Rimma Komina

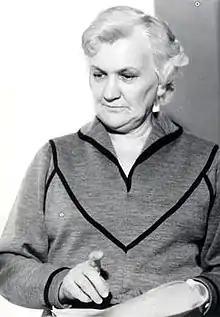
Rimma Komina

Rimma Vasilyevna Komina was a Soviet and Russian specialist in literary criticism, Doctor of Philology, professor (1985), dean of the philological faculty at Perm State University (1977–1982), the author of handbook "Contemporary Soviet literature" (1984), one of the key people in cultural life in Perm in the 1970s and 1980s. Her famous students are and Boris Kondakov.